KLTW (FM)

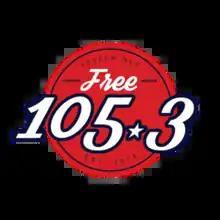
Former logo as Free 105.3

On April 8, 2014, KXXF ended stunting with Walton & Johnson episodes. It switched to a Texas-focused adult hits format (encompassing country, blues, classic rock and classic hits) and branded as "105.3 Free." It continued to carry The Walton & Johnson Show for AM drive time.